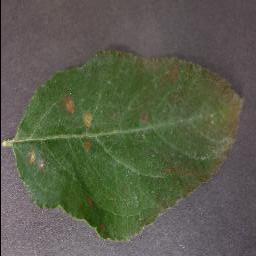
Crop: apple
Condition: cedar_rust